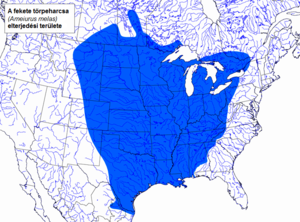
Cette liste commentée recense l'ichtyofaune d'eau douce en France métropolitaine. Elle répertorie les espèces de poissons dulçaquicoles français actuels et celles qui ont été récemment classifiées comme éteintes. Comme ici n'est référencé que la France métropolitaine, cette liste ne comptabilise pas les animaux présents dans les territoires de la France d'outre-mer, qui sont des régions disséminées un peu partout dans le monde.